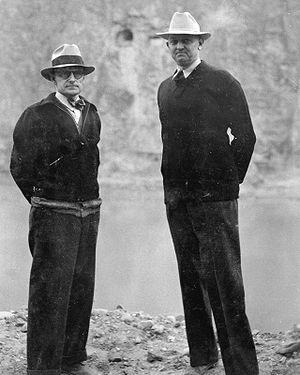
Le barrage Hoover est un barrage poids-voûte sur le fleuve Colorado aux États-Unis, près de Boulder City, à la frontière entre l'Arizona et le Nevada. Il fut construit entre 1931 et 1936, durant la Grande Dépression, et fut inauguré le 30 septembre 1935 par le président Franklin Delano Roosevelt. Sa construction fut le résultat d'un effort massif impliquant des milliers d'ouvriers dans des conditions difficiles qui causèrent la mort de 112 d'entre eux. Sa construction a nécessité près de 7 millions de tonnes de béton.